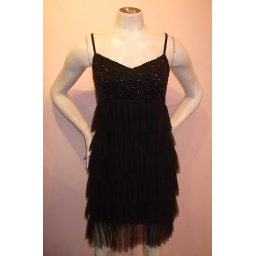
DREAMS by Isabelle Kristensen black sequin dress